Fire Down Below (1957 film)

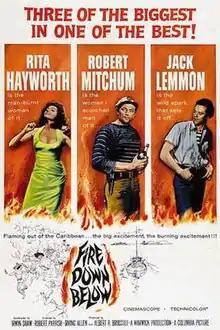
US cinema release poster

Fire Down Below is a 1957 adventure drama film with a screenplay written by novelist Irwin Shaw, starring Rita Hayworth, Robert Mitchum and Jack Lemmon, and directed by Robert Parrish. Based on Max Catto's 1954 novel with the same title, the picture was made by Warwick Films on location in Trinidad and Tobago, in Technicolor and CinemaScope, and released by Columbia Pictures.